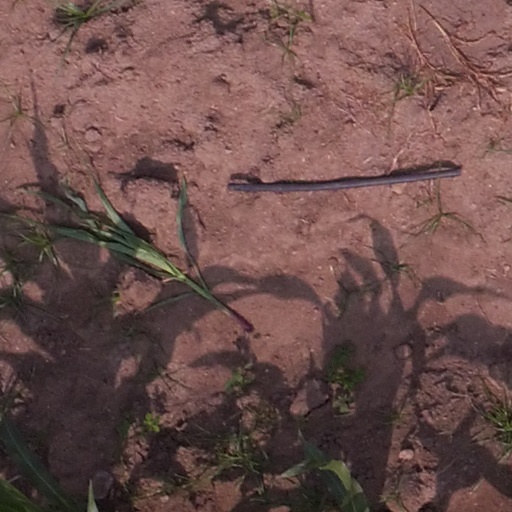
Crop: maize; corn